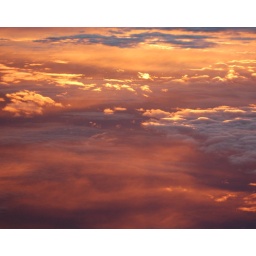
Taken from an airplane leaving the US for Europe - this was somewhere over the east coast of the US.